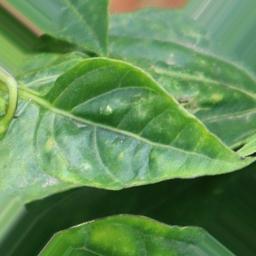
Label: nutritional